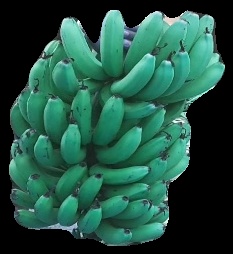
Variety: pachbale
Grade: grade3